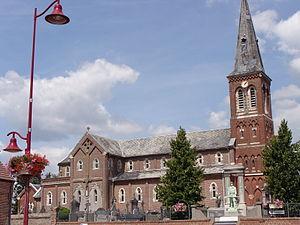
Masny - l'église